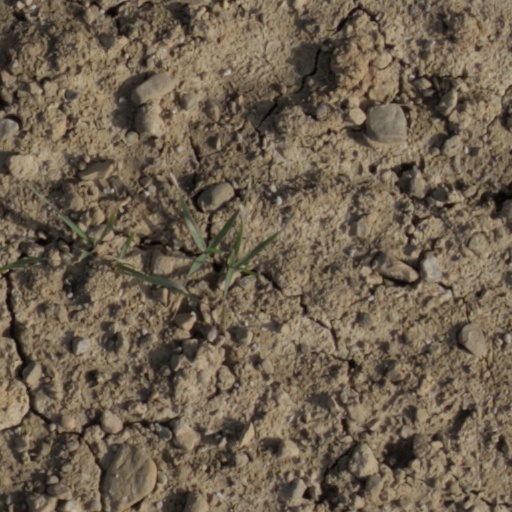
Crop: wheat